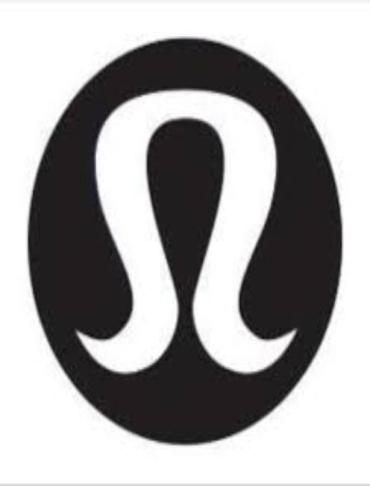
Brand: lululemon athletica-1
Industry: Sports